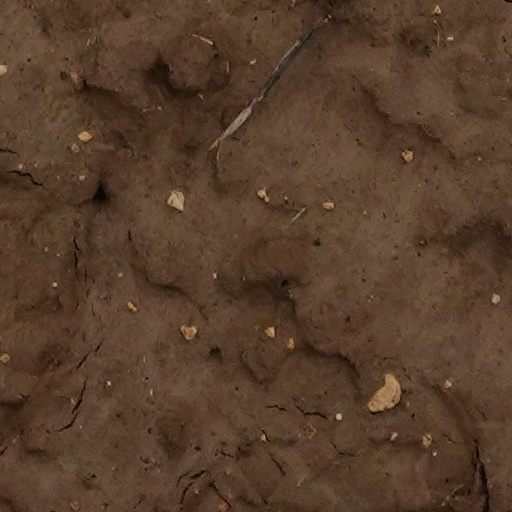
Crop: wheat